Five-qubit error correcting code

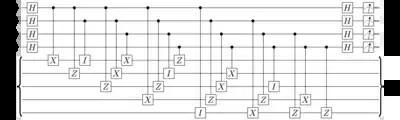
Quantum circuit that measures stabilizers in the five qubit error correcting code

The five-qubit error correcting code or the 5,1,3 code, is the smallest quantum error correcting code that can protect a logical qubit from any arbitrary single qubit error. In this code, 5 physical qubits are used to encode the logical qubit. With formula_1 and formula_2 being Pauli matrices and formula_3 the Identity matrix, this code's generators are formula_4. Its logical operators are formula_5 and formula_6. Once the logical qubit is encoded, errors on the physical qubits can be detected via stabilizer measurements. A lookup table that maps the results of the stabilizer measurements to the types and locations of the errors gives the control system of the quantum computer enough information to correct errors.